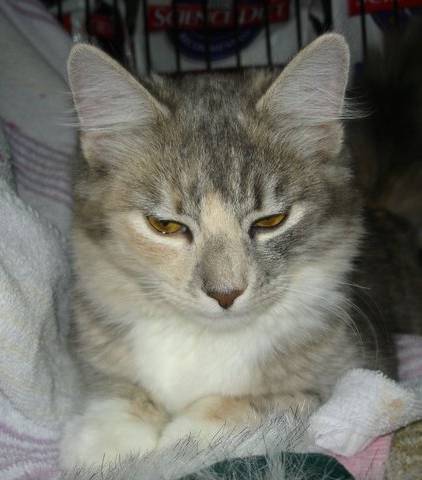
Label: cat